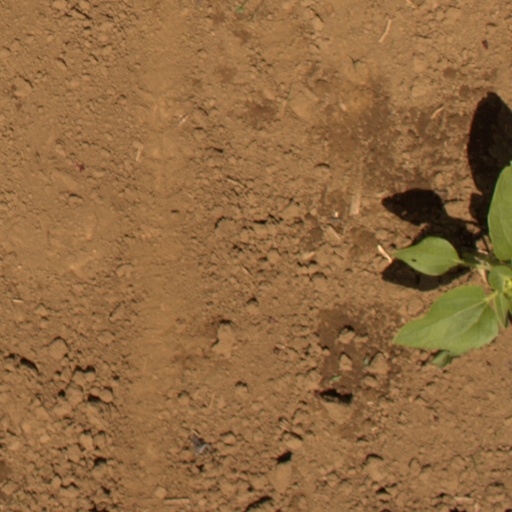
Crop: Jerusalem artichoke